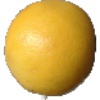
Label: white_grapefruit